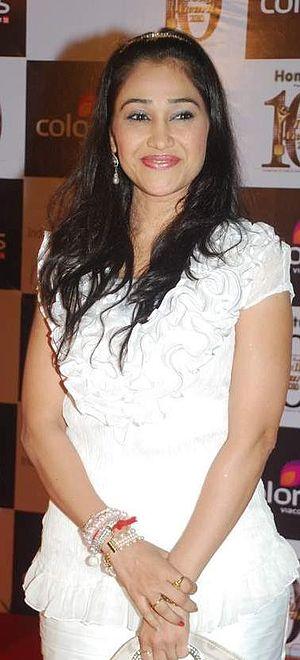
Disha Vakani, née le 17 août 1978 à Ahmedabad en Inde, est une actrice populaire indienne du cinéma Bollywood mais aussi de séries télévisées. Elle a également été comédienne au théâtre. Elle est diplômée en arts dramatiques du Collège Gujarat d'Ahmedabad.